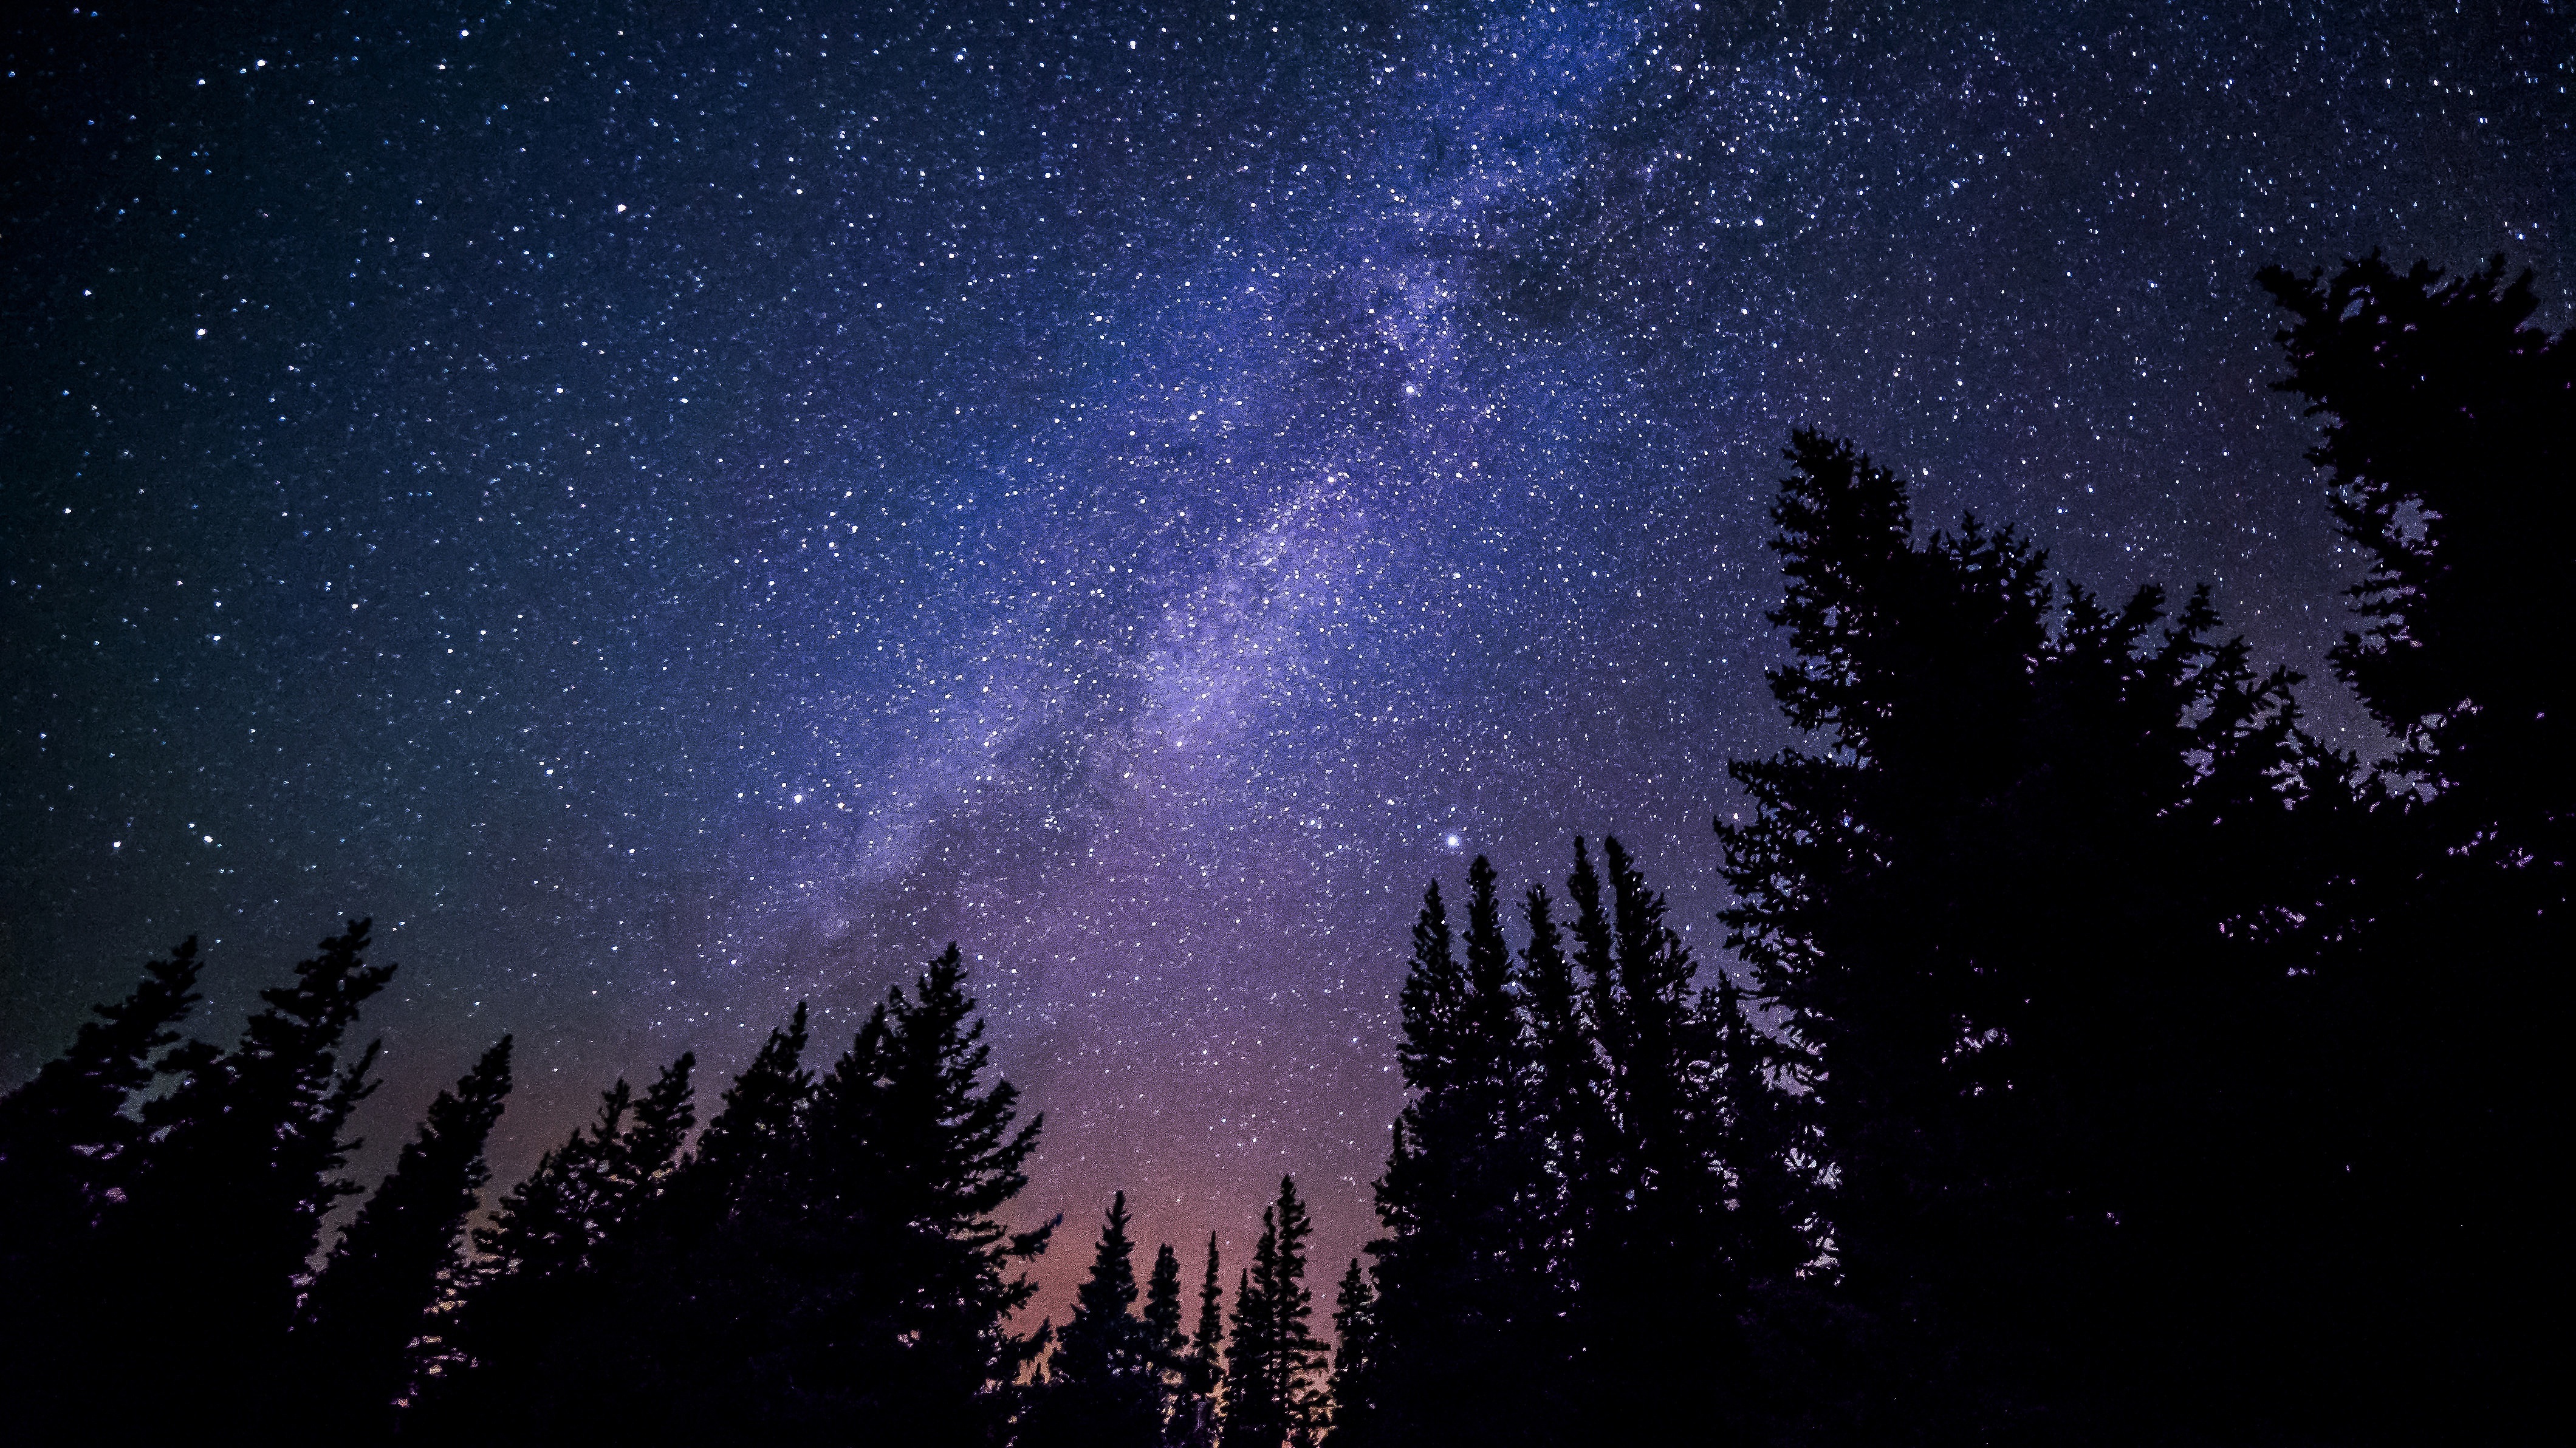
nature, sky, night, star, milky way, cosmos, atmosphere, constellation, space, galaxy, long exposure, trees, starry, science, astronomy, stars, universe, exploration, starry night, astrophotography, silhouettes, midnight, cosmic, celestial, astronomical object